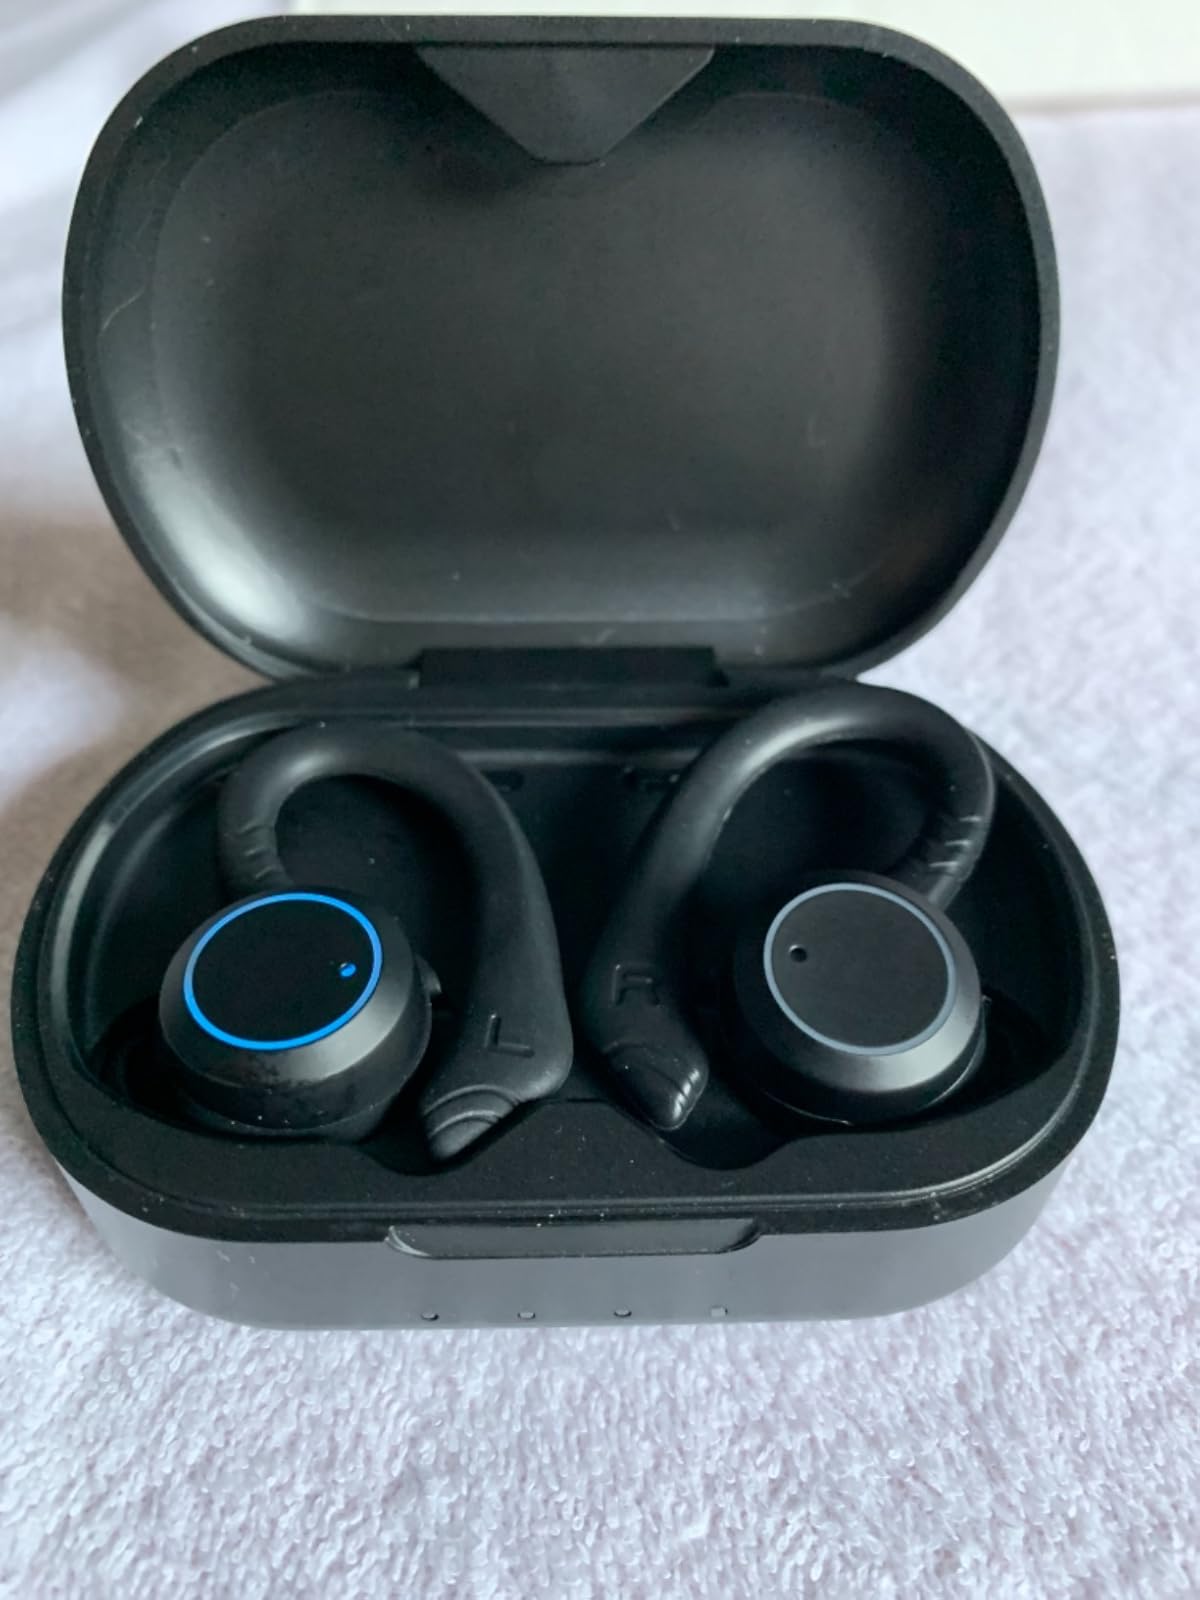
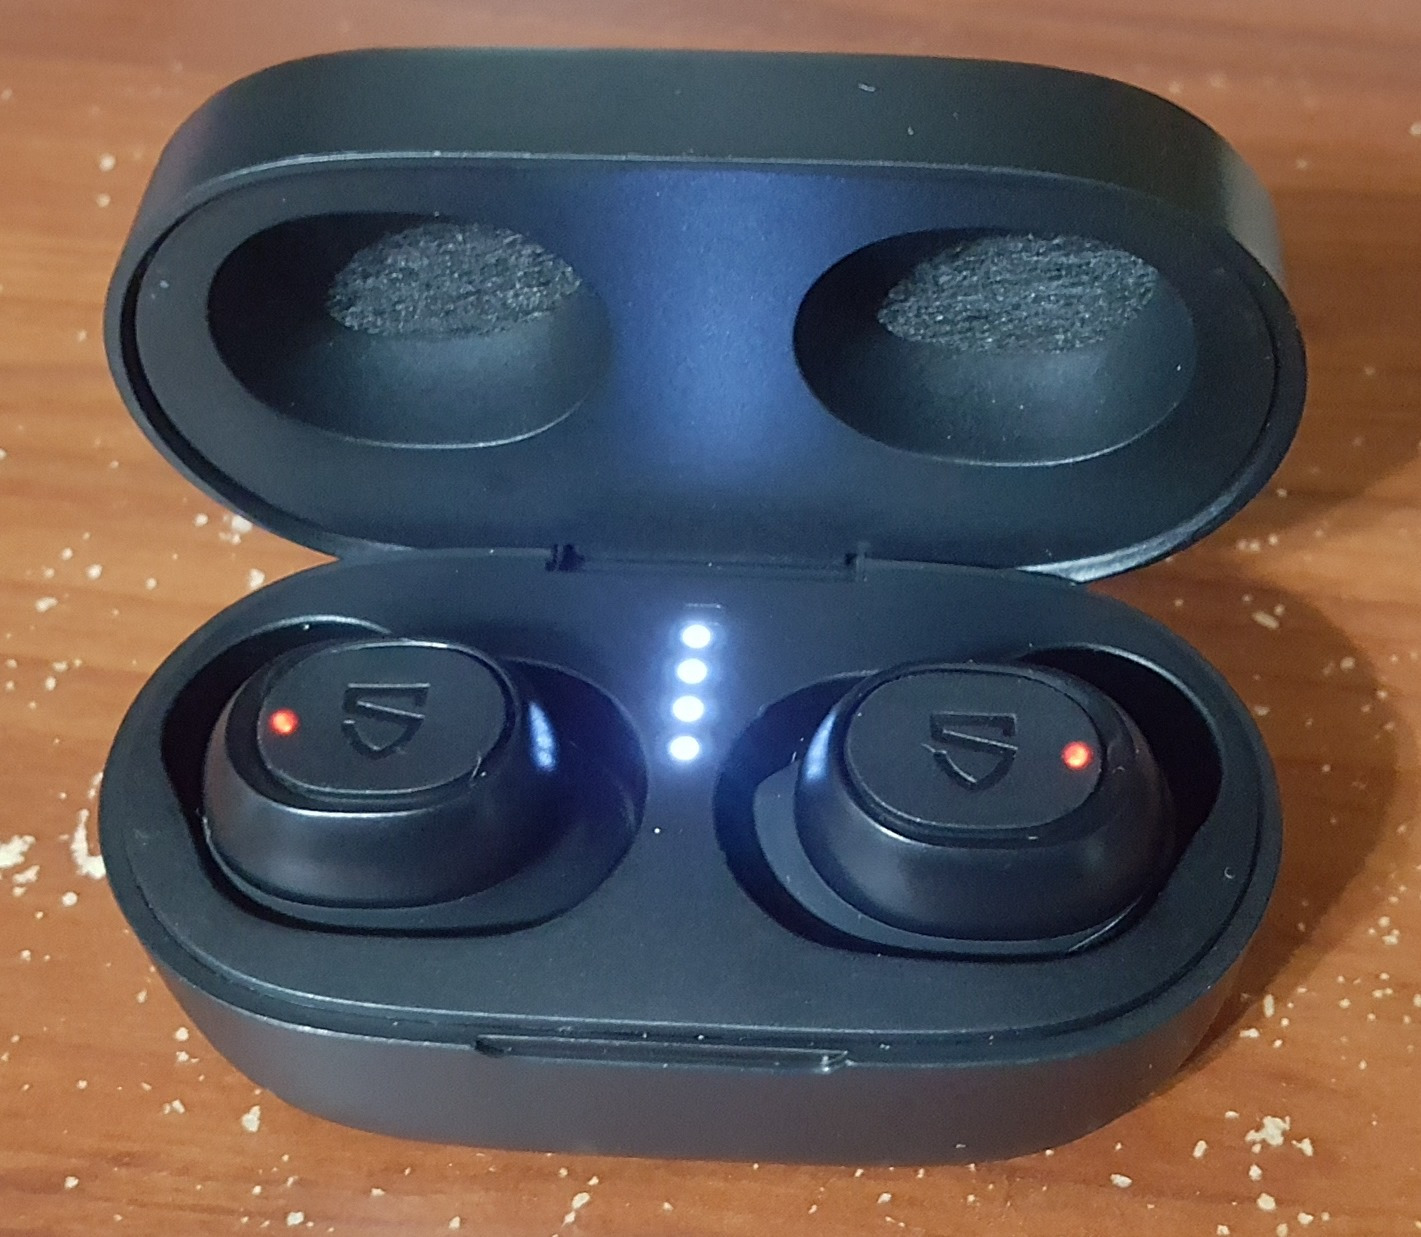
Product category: earbuds
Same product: no